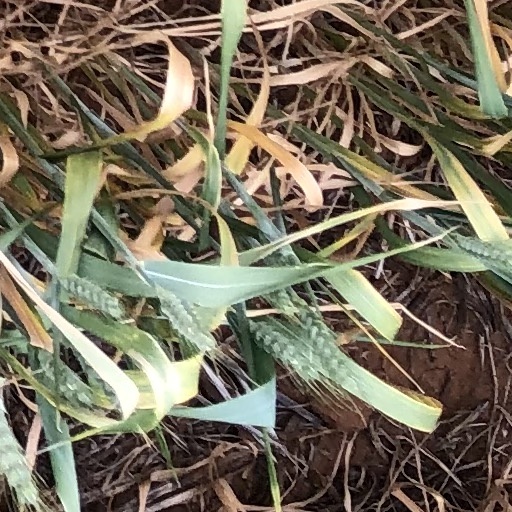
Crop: wheat